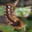
Label: caterpillar